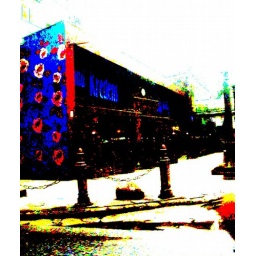
red rose in blue.